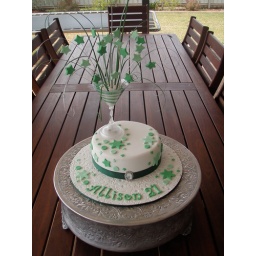
Cocktail glass light up cake done in mint colours.